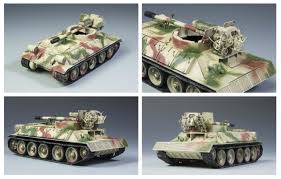
Label: Self Propelled Artillery